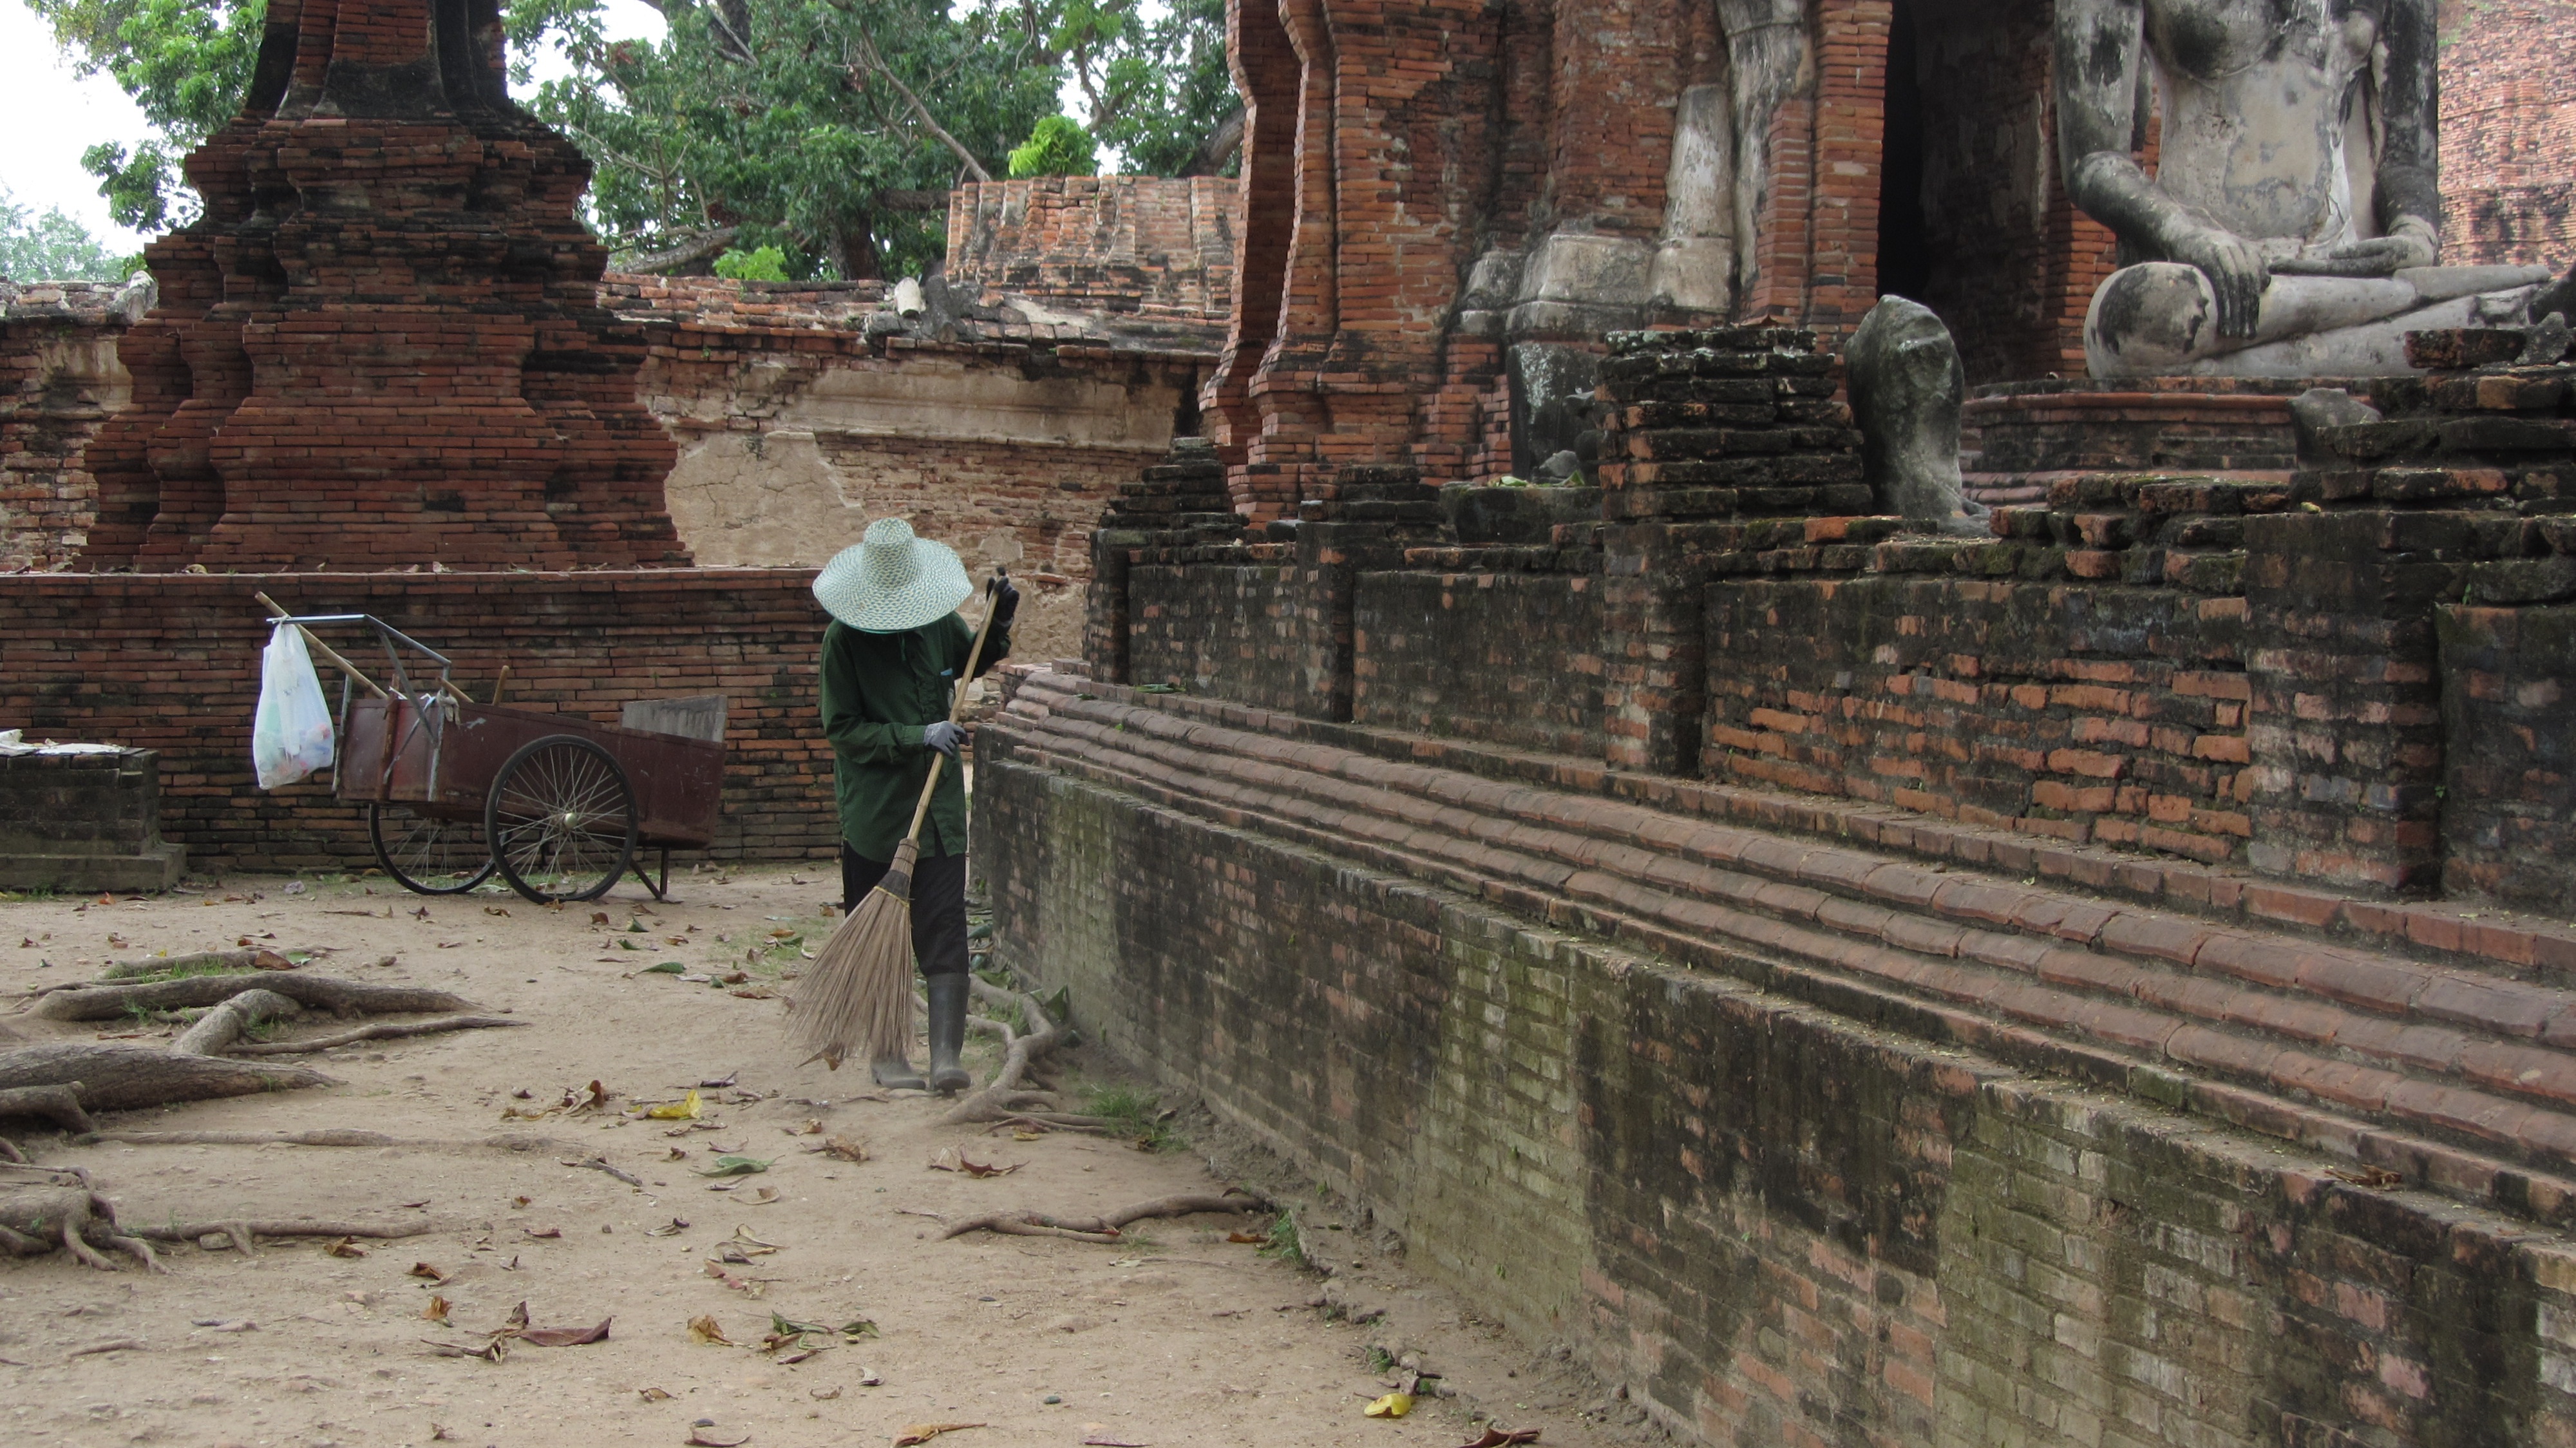
landscape, wall, summer, trip, thailand, temple, ruins, cleaning, ayutthaya, archaeological site, ancient history, tajlandia, podr, lato, krajobraz, wi tynia, sprz tanie